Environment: real
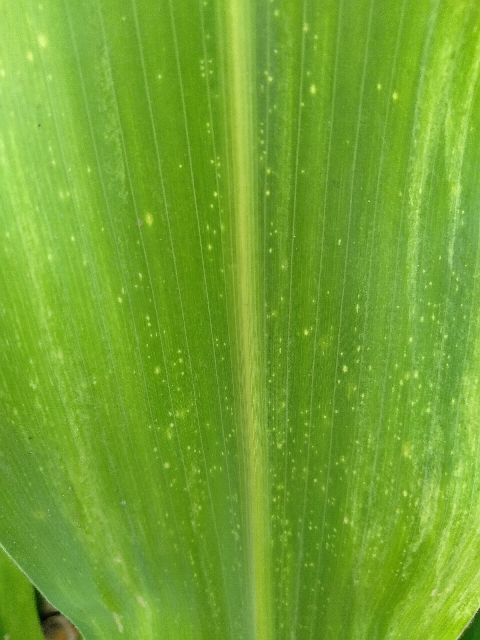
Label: lethal_necrosis